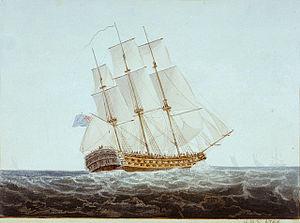
L'HMS Ajax est un navire de ligne de 3ᵉ rang de 74 canons de la classe Ajax de la Royal Navy. Il est construit par John Randall & Co à Rotherhithe et lancé sur la Tamise le 3 mars 1798. L'Ajax participe à l'expédition d’Égypte de 1801, aux batailles du cap Finisterre et de Trafalgar et est détruit par les flammes en 1807 durant l'opération des Dardanelles.